Warren Peacocke

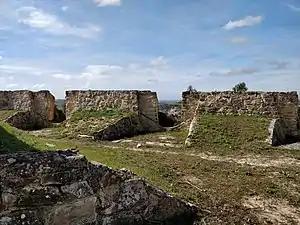

Later in 1800 Peacocke's battalion was sent to serve in the Egypt Campaign, and he led his company through that campaign from the landings at the Battle of Abukir on 8 March 1801, where the battalion was in one of two brigades in the first wave of the attack. The Coldstream Guards fought at the Battle of Mandora on 13 March and then at the Battle of Alexandria on 21 March. In this latter battle Peacocke was given command of the advance guard of the army, attacking and forcing away the French gun batteries that were placed to the west of the city to guard a nearby flotilla of ships. Continuing on campaign, he was promoted to captain and lieutenant-colonel on 19 November. Peacocke returned to England towards the end of the year, the campaign having finished successfully. For his services in Egypt he was created a Knight of the Order of the Crescent by the Ottoman Empire. Peacocke stayed on garrison duty in England for several years after this, before in 1805 his battalion joined the Guards Brigade commanded by Major-General Edward Finch. This brigade was then sent to fight in the Hanover Expedition, arriving there in November. The expedition was not a success and Peacocke saw no action before returning to England in February 1806.